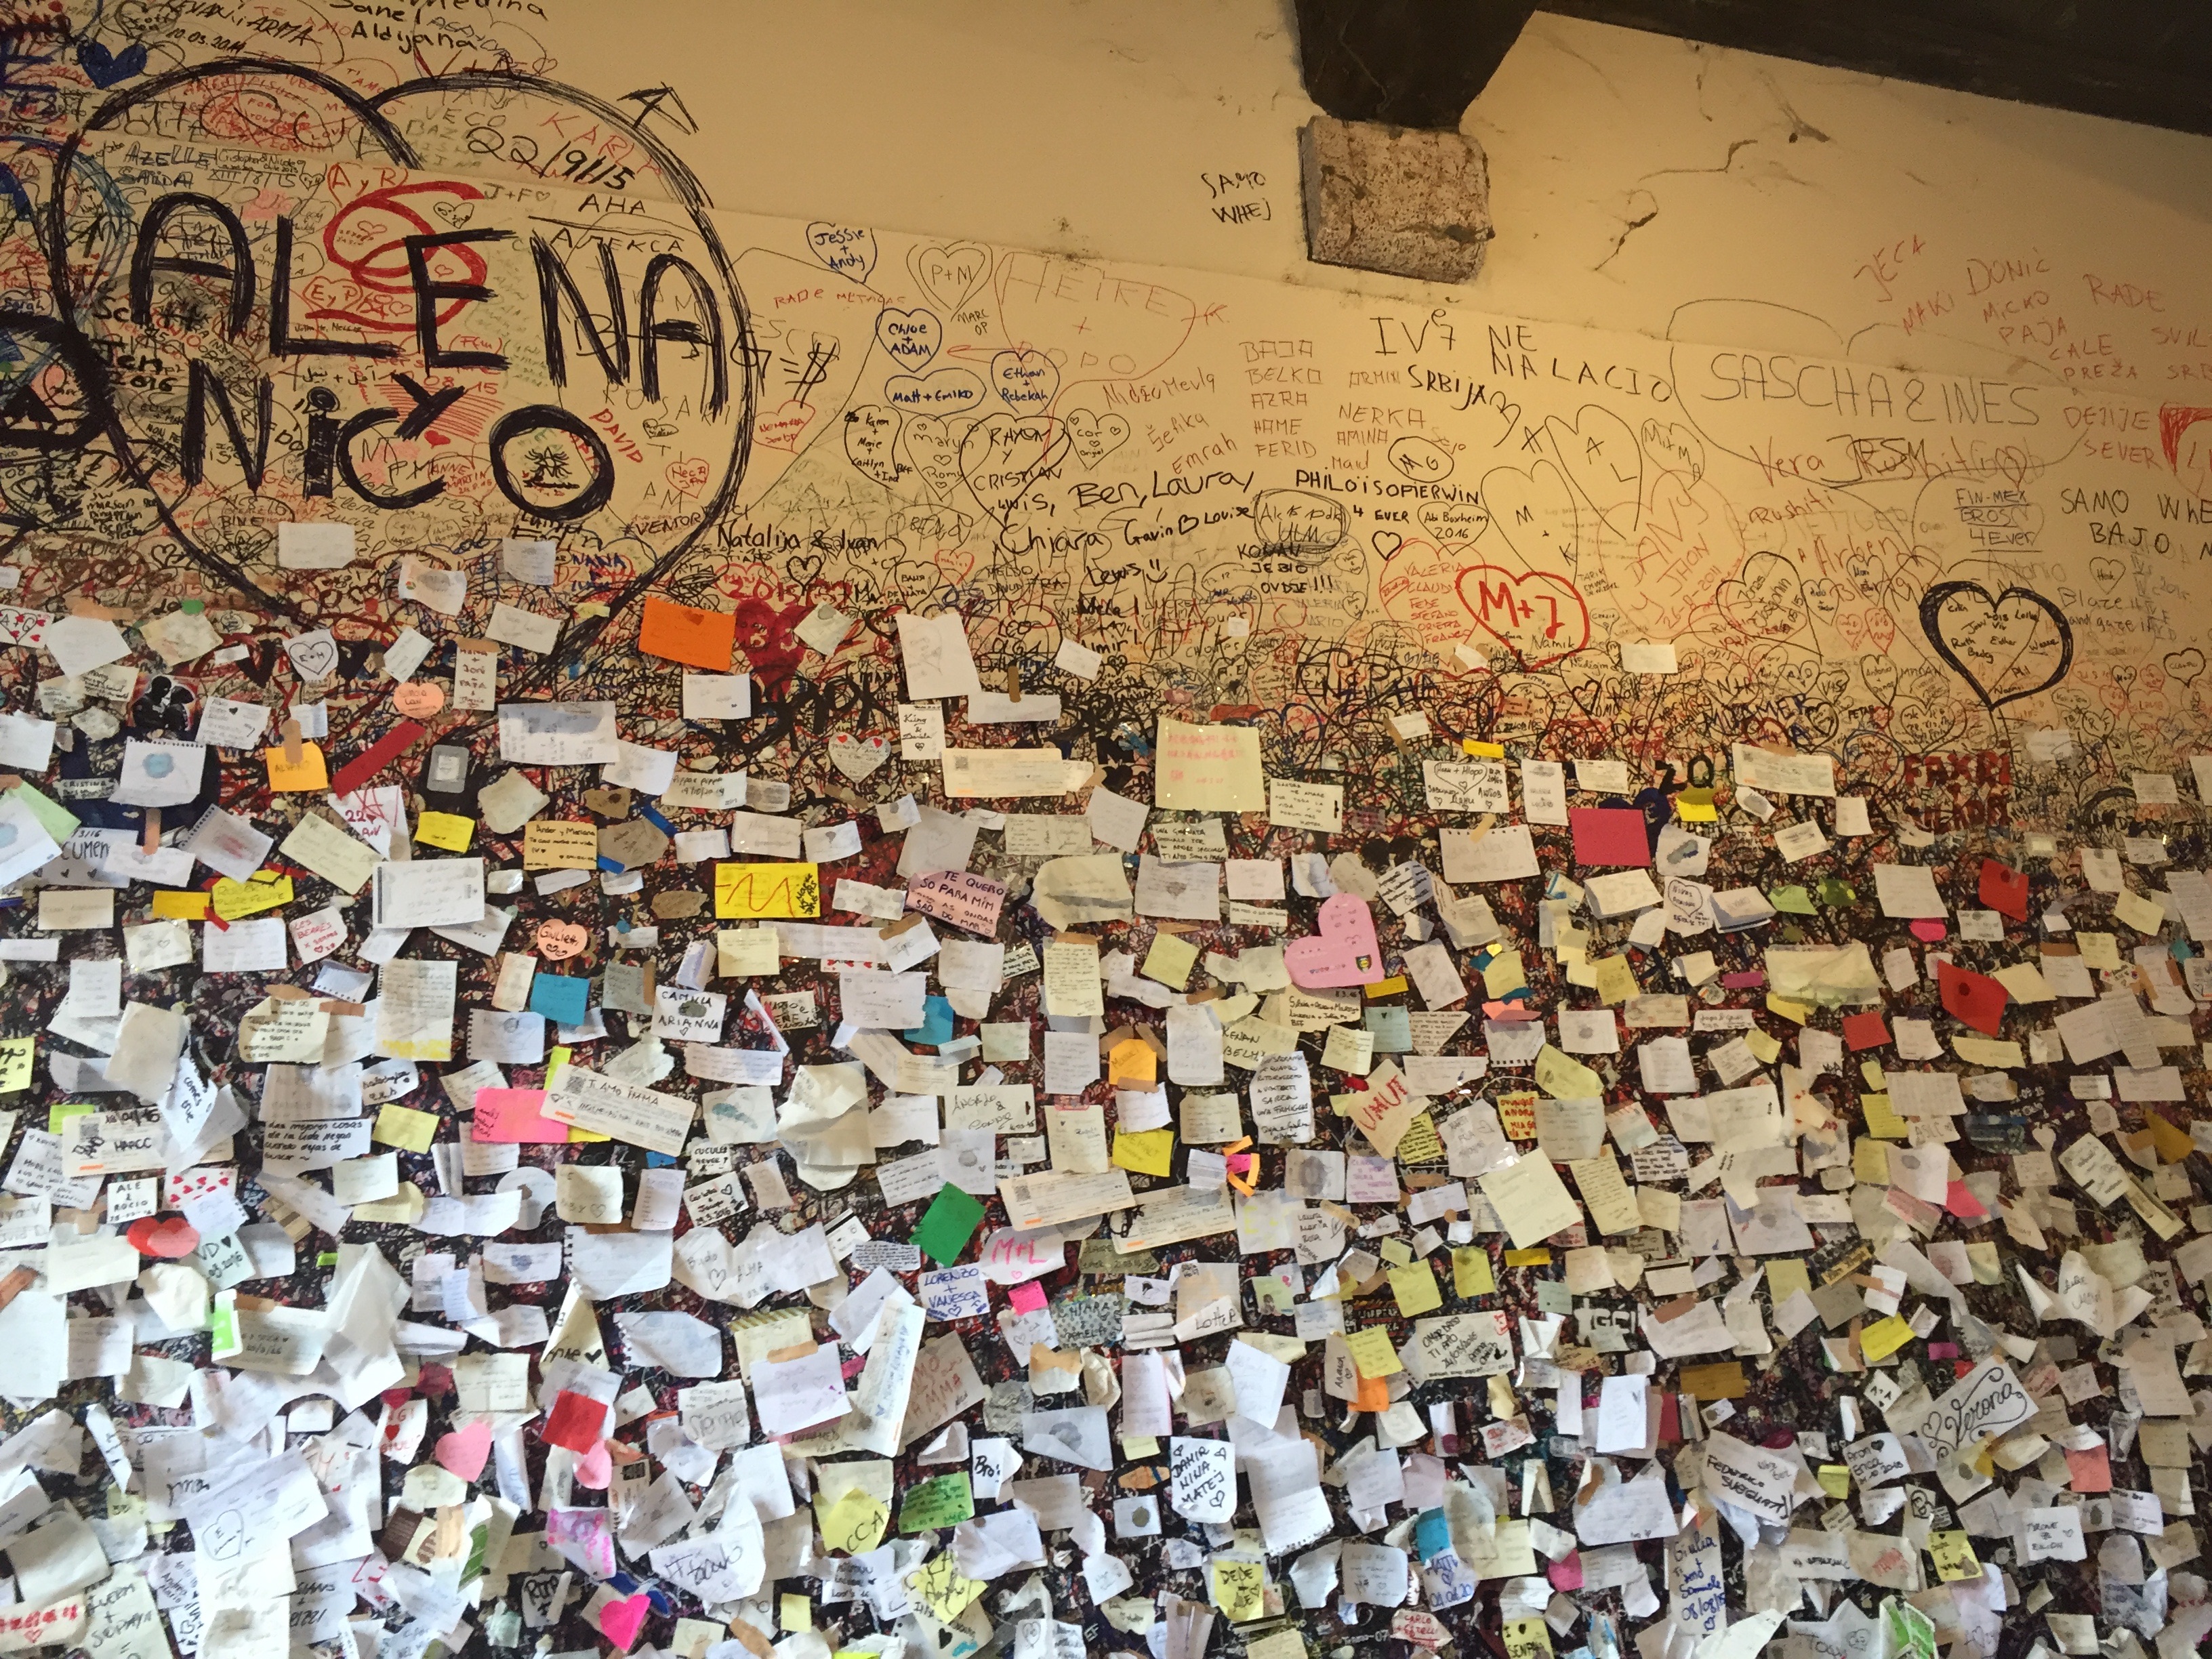
wall, art